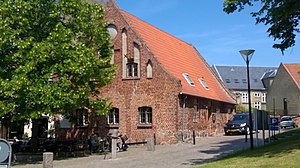
Den gamle Latinskole (Slagelse) / Historie
Gavlen på Den gamle Latinskole i Slagelse.
Den gamle Latinskole i Slagelse ved Sankt Mikkels Kirke. Bygningen er fra omkring 1490.
Den gamle Latinskole er en tidligere latinskole i Slagelse, som ligger i Rosengade. Bygningen blev opført omkring år 1500 som kirkelade for Sankt Mikkels Kirke, som ligger ved siden af.